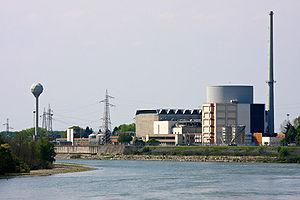
L'Italie est un pays très dépendant des importations pour son approvisionnement en énergie : en 2018, 74 % de l'énergie consommée dans le pays provenait de l'étranger ; l'Italie est le 2ᵉ importateur net d'électricité au monde en 2017, le 4ᵉ importateur de gaz naturel en 2018 et le 7ᵉ importateur de pétrole en 2017.
La centrale nucléaire de Trino Vercellese, a été construite en Italie à Trino Vercellese, avait également reçu le nom de Enrico Fermi.